Kanako Murakami

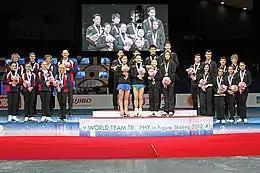
Team Japan (center) at the 2012 ISU World Team Trophy podium

She was part of the ladies' team representing Japan at the 2012 ISU World Team Trophy. She placed 3rd in the short program but 8th in the free skating and finished 6th overall.